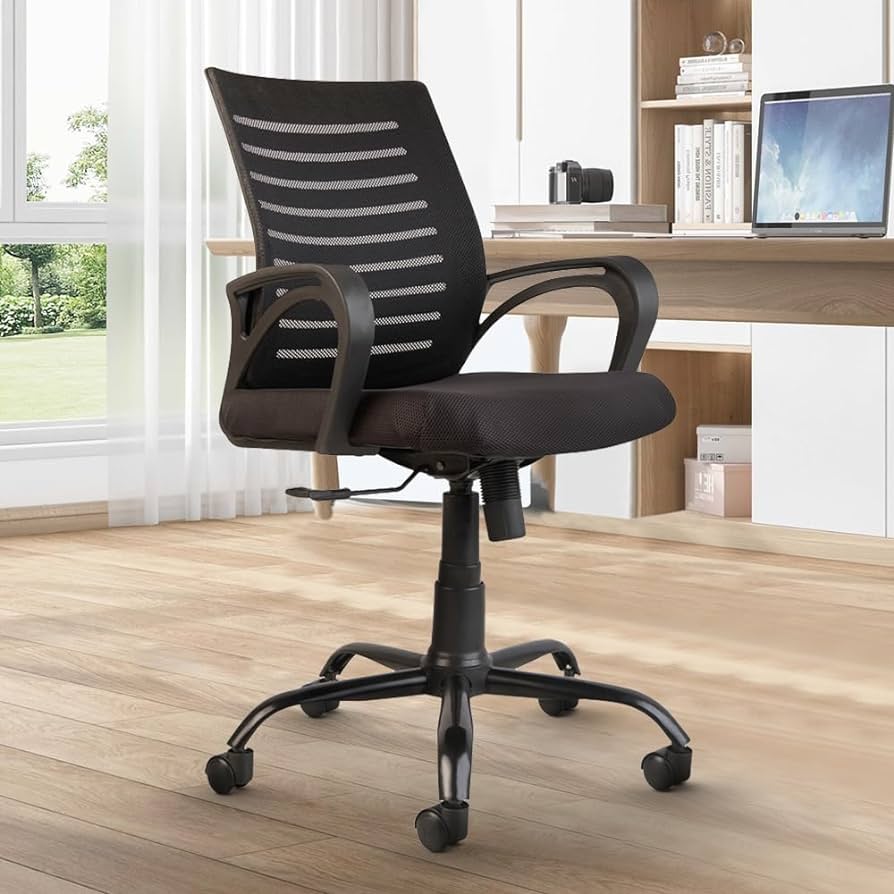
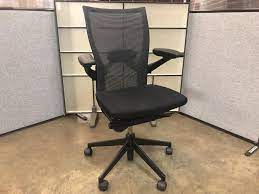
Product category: items_chair
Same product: no